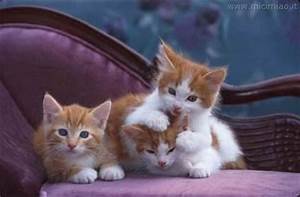
Label: cat